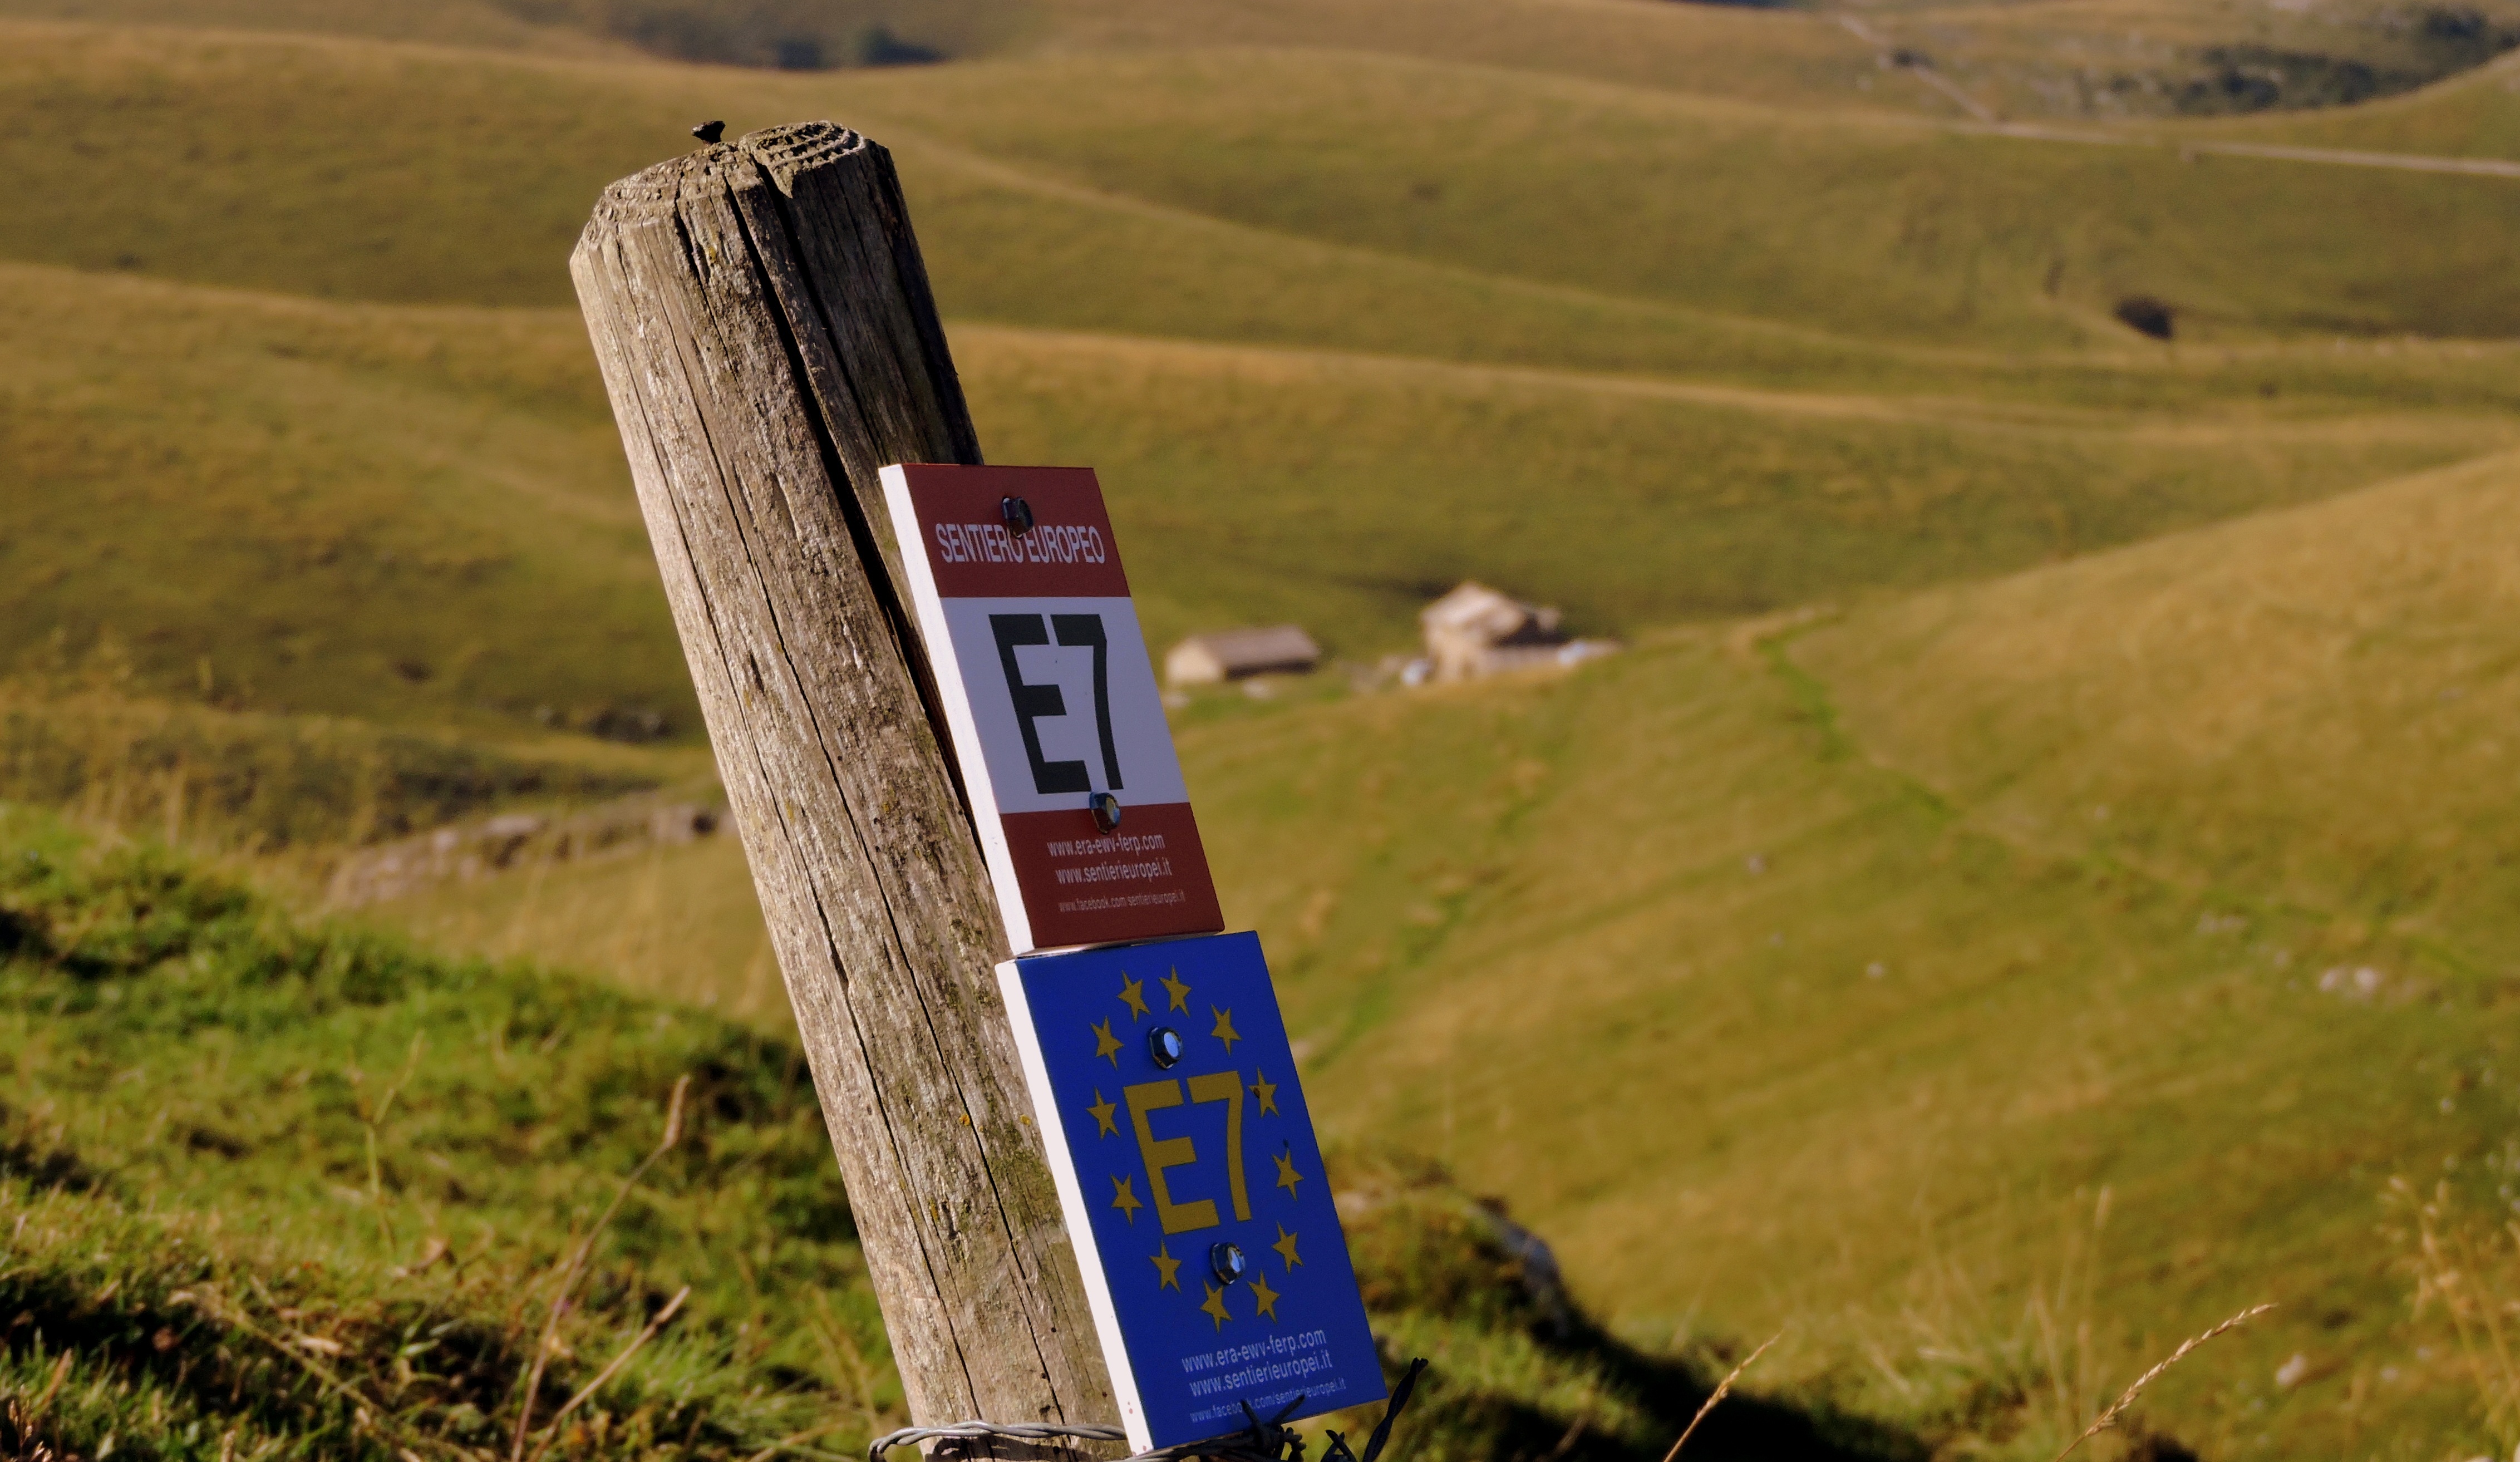
landscape, nature, grass, mountain, hiking, trail, mountain range, signal, extreme sport, terrain, prato, cartel, european, indication, indications